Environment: real
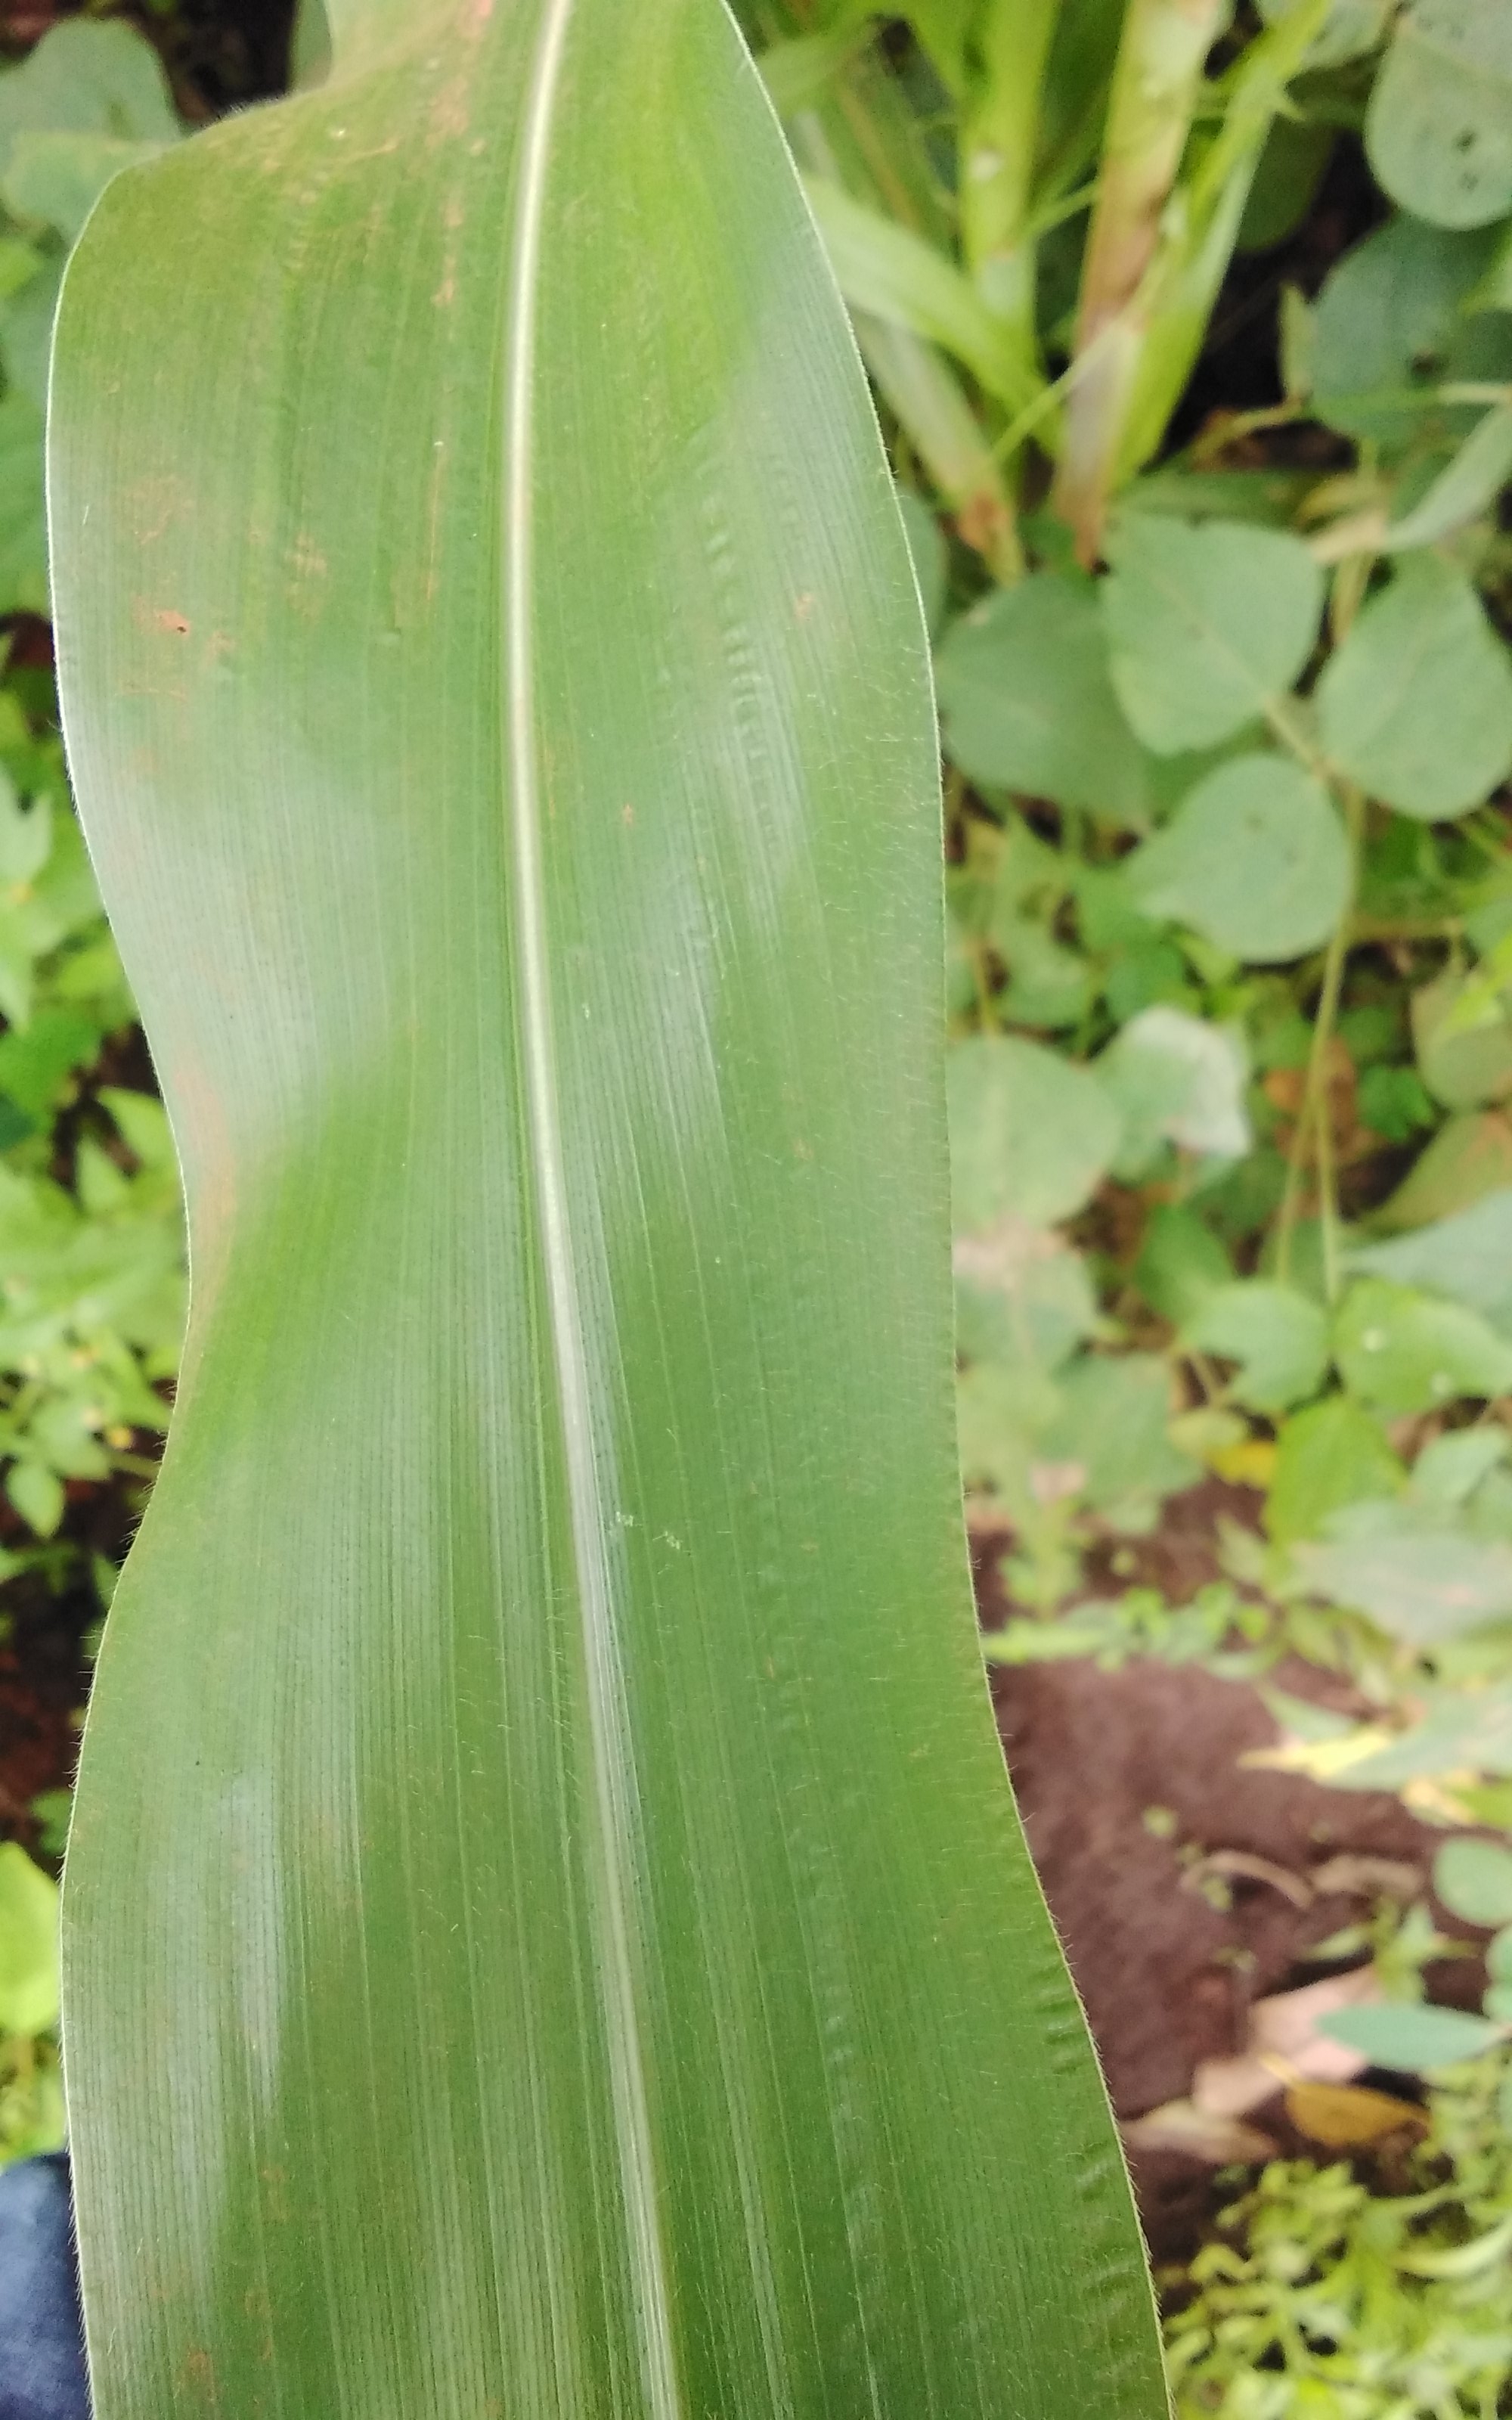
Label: healthy